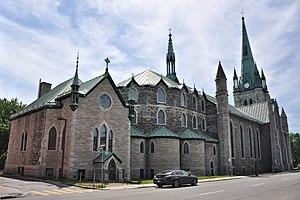
Le Patrimoine historique et culturel de Trois-Rivières recouvre les biens, matériels ou immatériels, ayant une importance artistique et/ou historique.